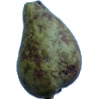
Label: Pear Stone 1